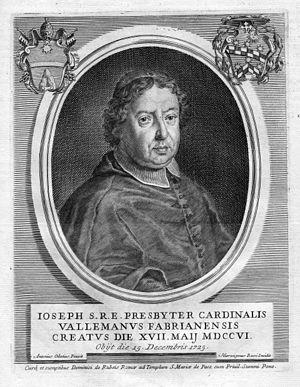
Portrait de Giuseppe Vallemani (1648-1725)
Giuseppe Vallemani est un cardinal italien du XVIIIᵉ siècle.